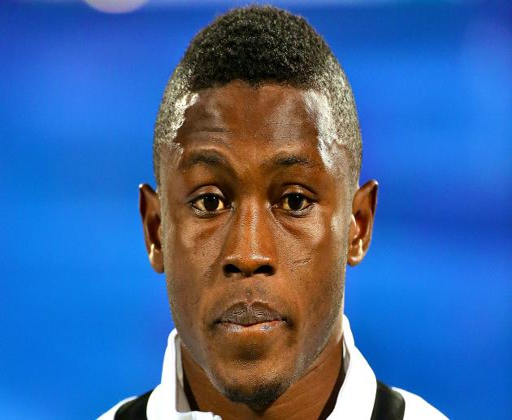
soccer player is the highest paid player